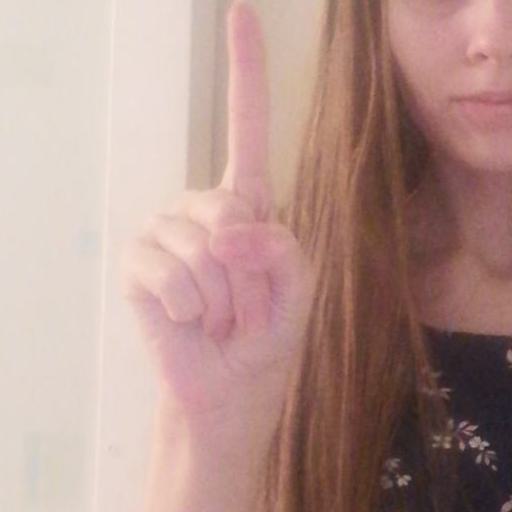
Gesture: one